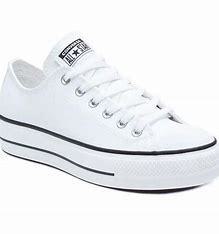
Brand: Converse
Model: Chuck Taylor All Star Platform